Zambezi Escarpment

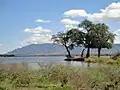
The view from an island in the Zambezi located at Mana Pools National Park

Zambezi Escarpment is a name used for the escarpments forming both sides of the rift valley or graben in which lie the middle Zambezi river and Lake Kariba. They are fault scarps, rising 500 to 600 m higher than the lake or river, running from the Batoka Gorge roughly 800 km to the lower Zambezi, and facing each other about 50 to 100 km apart, closer in the west and opening up in the east.